Te Kahu-o-te-rangi

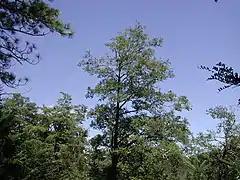
tawai tree.

The boundaries of the territory under Te Kahu-o-te-Rangi's control became important in disputes about land ownership before the Maori Land Court in the late nineteenth and early twentieth centuries.